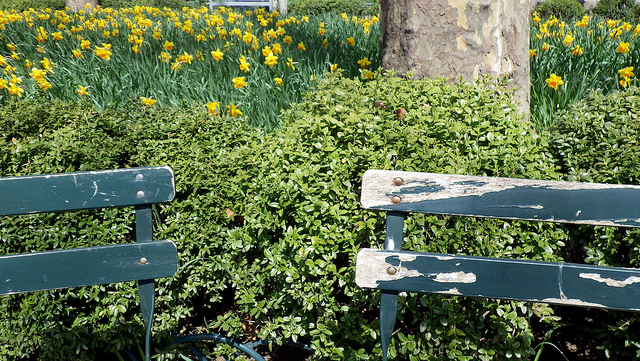
user: Given an image and a question. Answer the question in a short answer. Question: What kind of flowers are in the background? Short Answer:
assistant: tulip